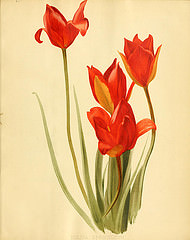
Flower: tulip